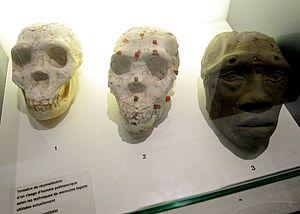
Reconstitution d'un visage d'homme préhistorique au musée d'histoire naturelle de Lille (Nord). Español: Museo de Historia Natural de Lille: Reproduccón del rostro de un hombre prehistórico (antropología).
Chez l'être humain, le crâne est la partie supérieure du squelette. Il est essentiellement destiné à protéger l'encéphale. Il repose sur le rachis cervical par l'intermédiaire de l'atlas, et maintien en antérieur le massif facial.